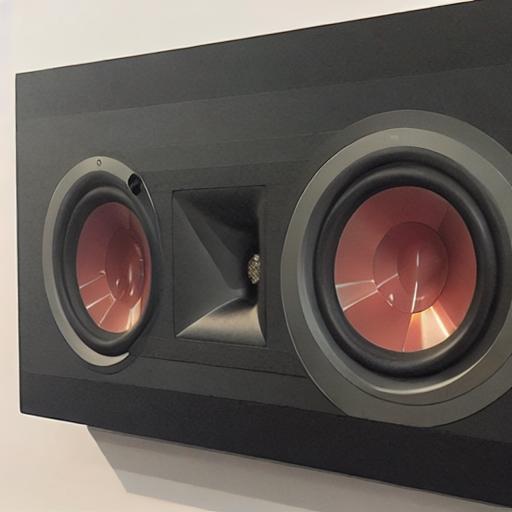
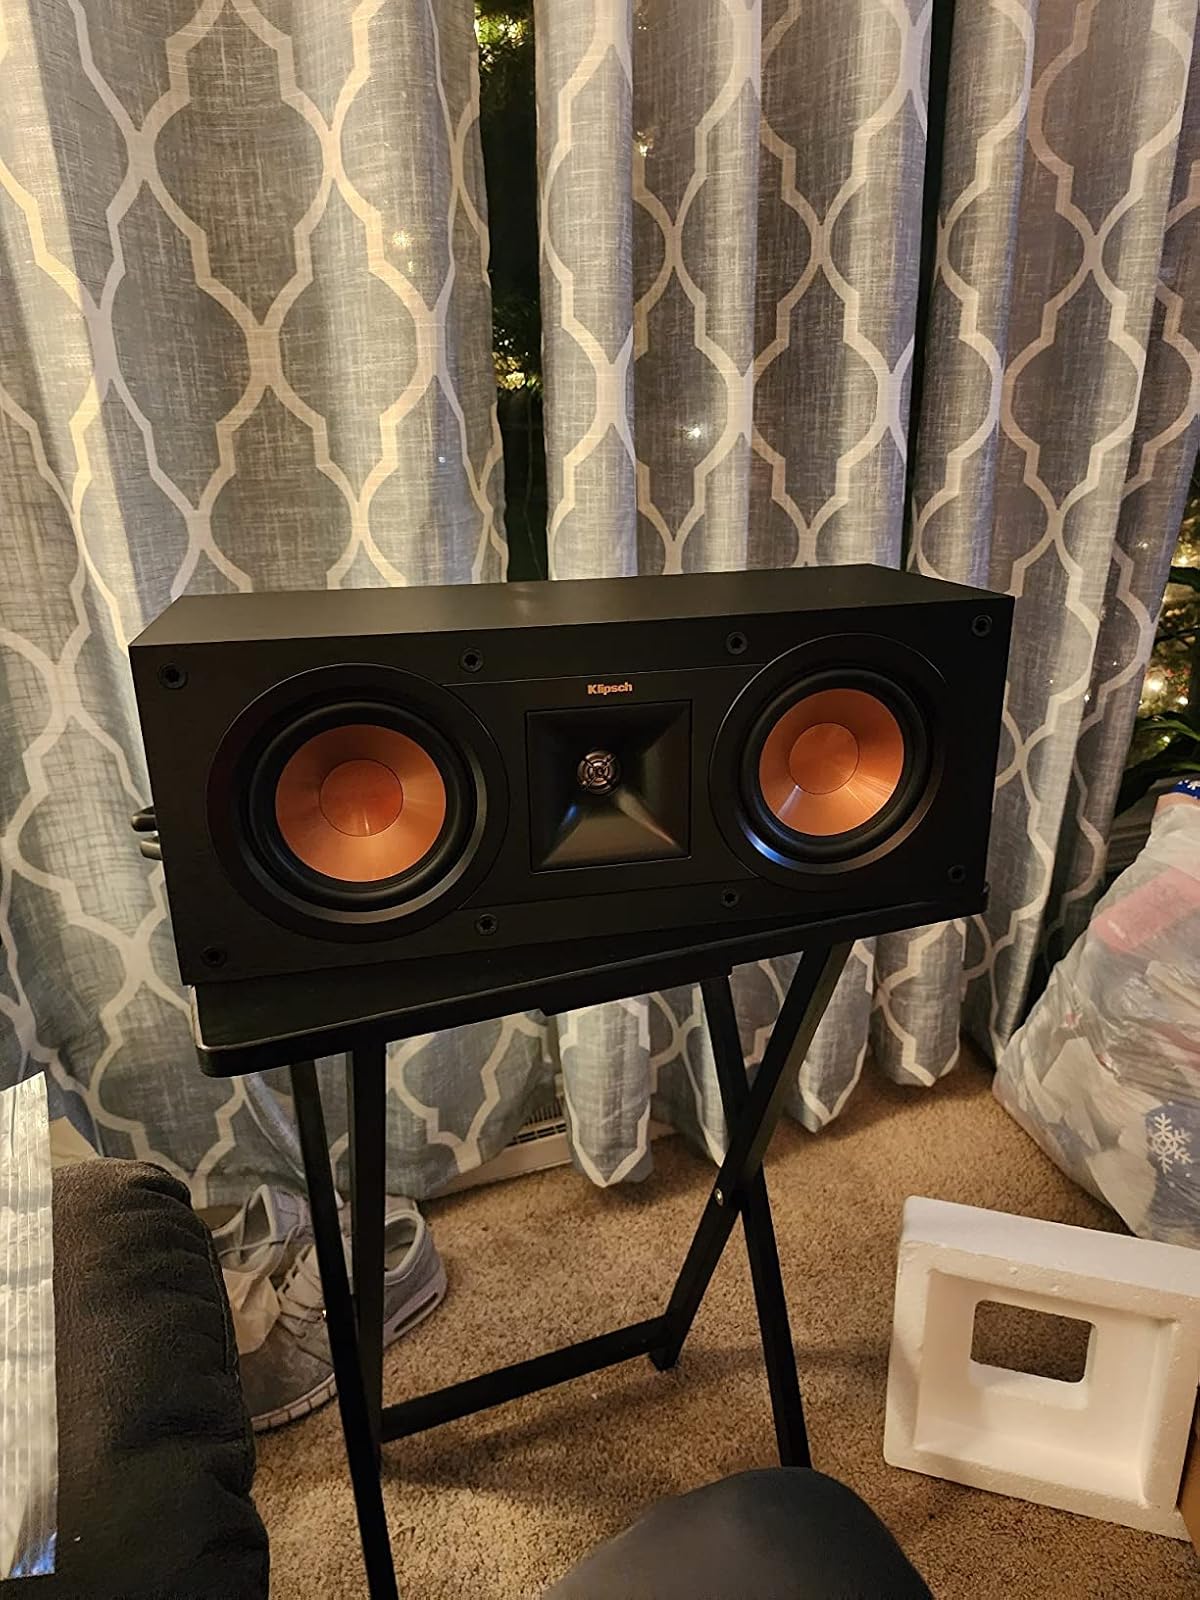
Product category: speaker
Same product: no